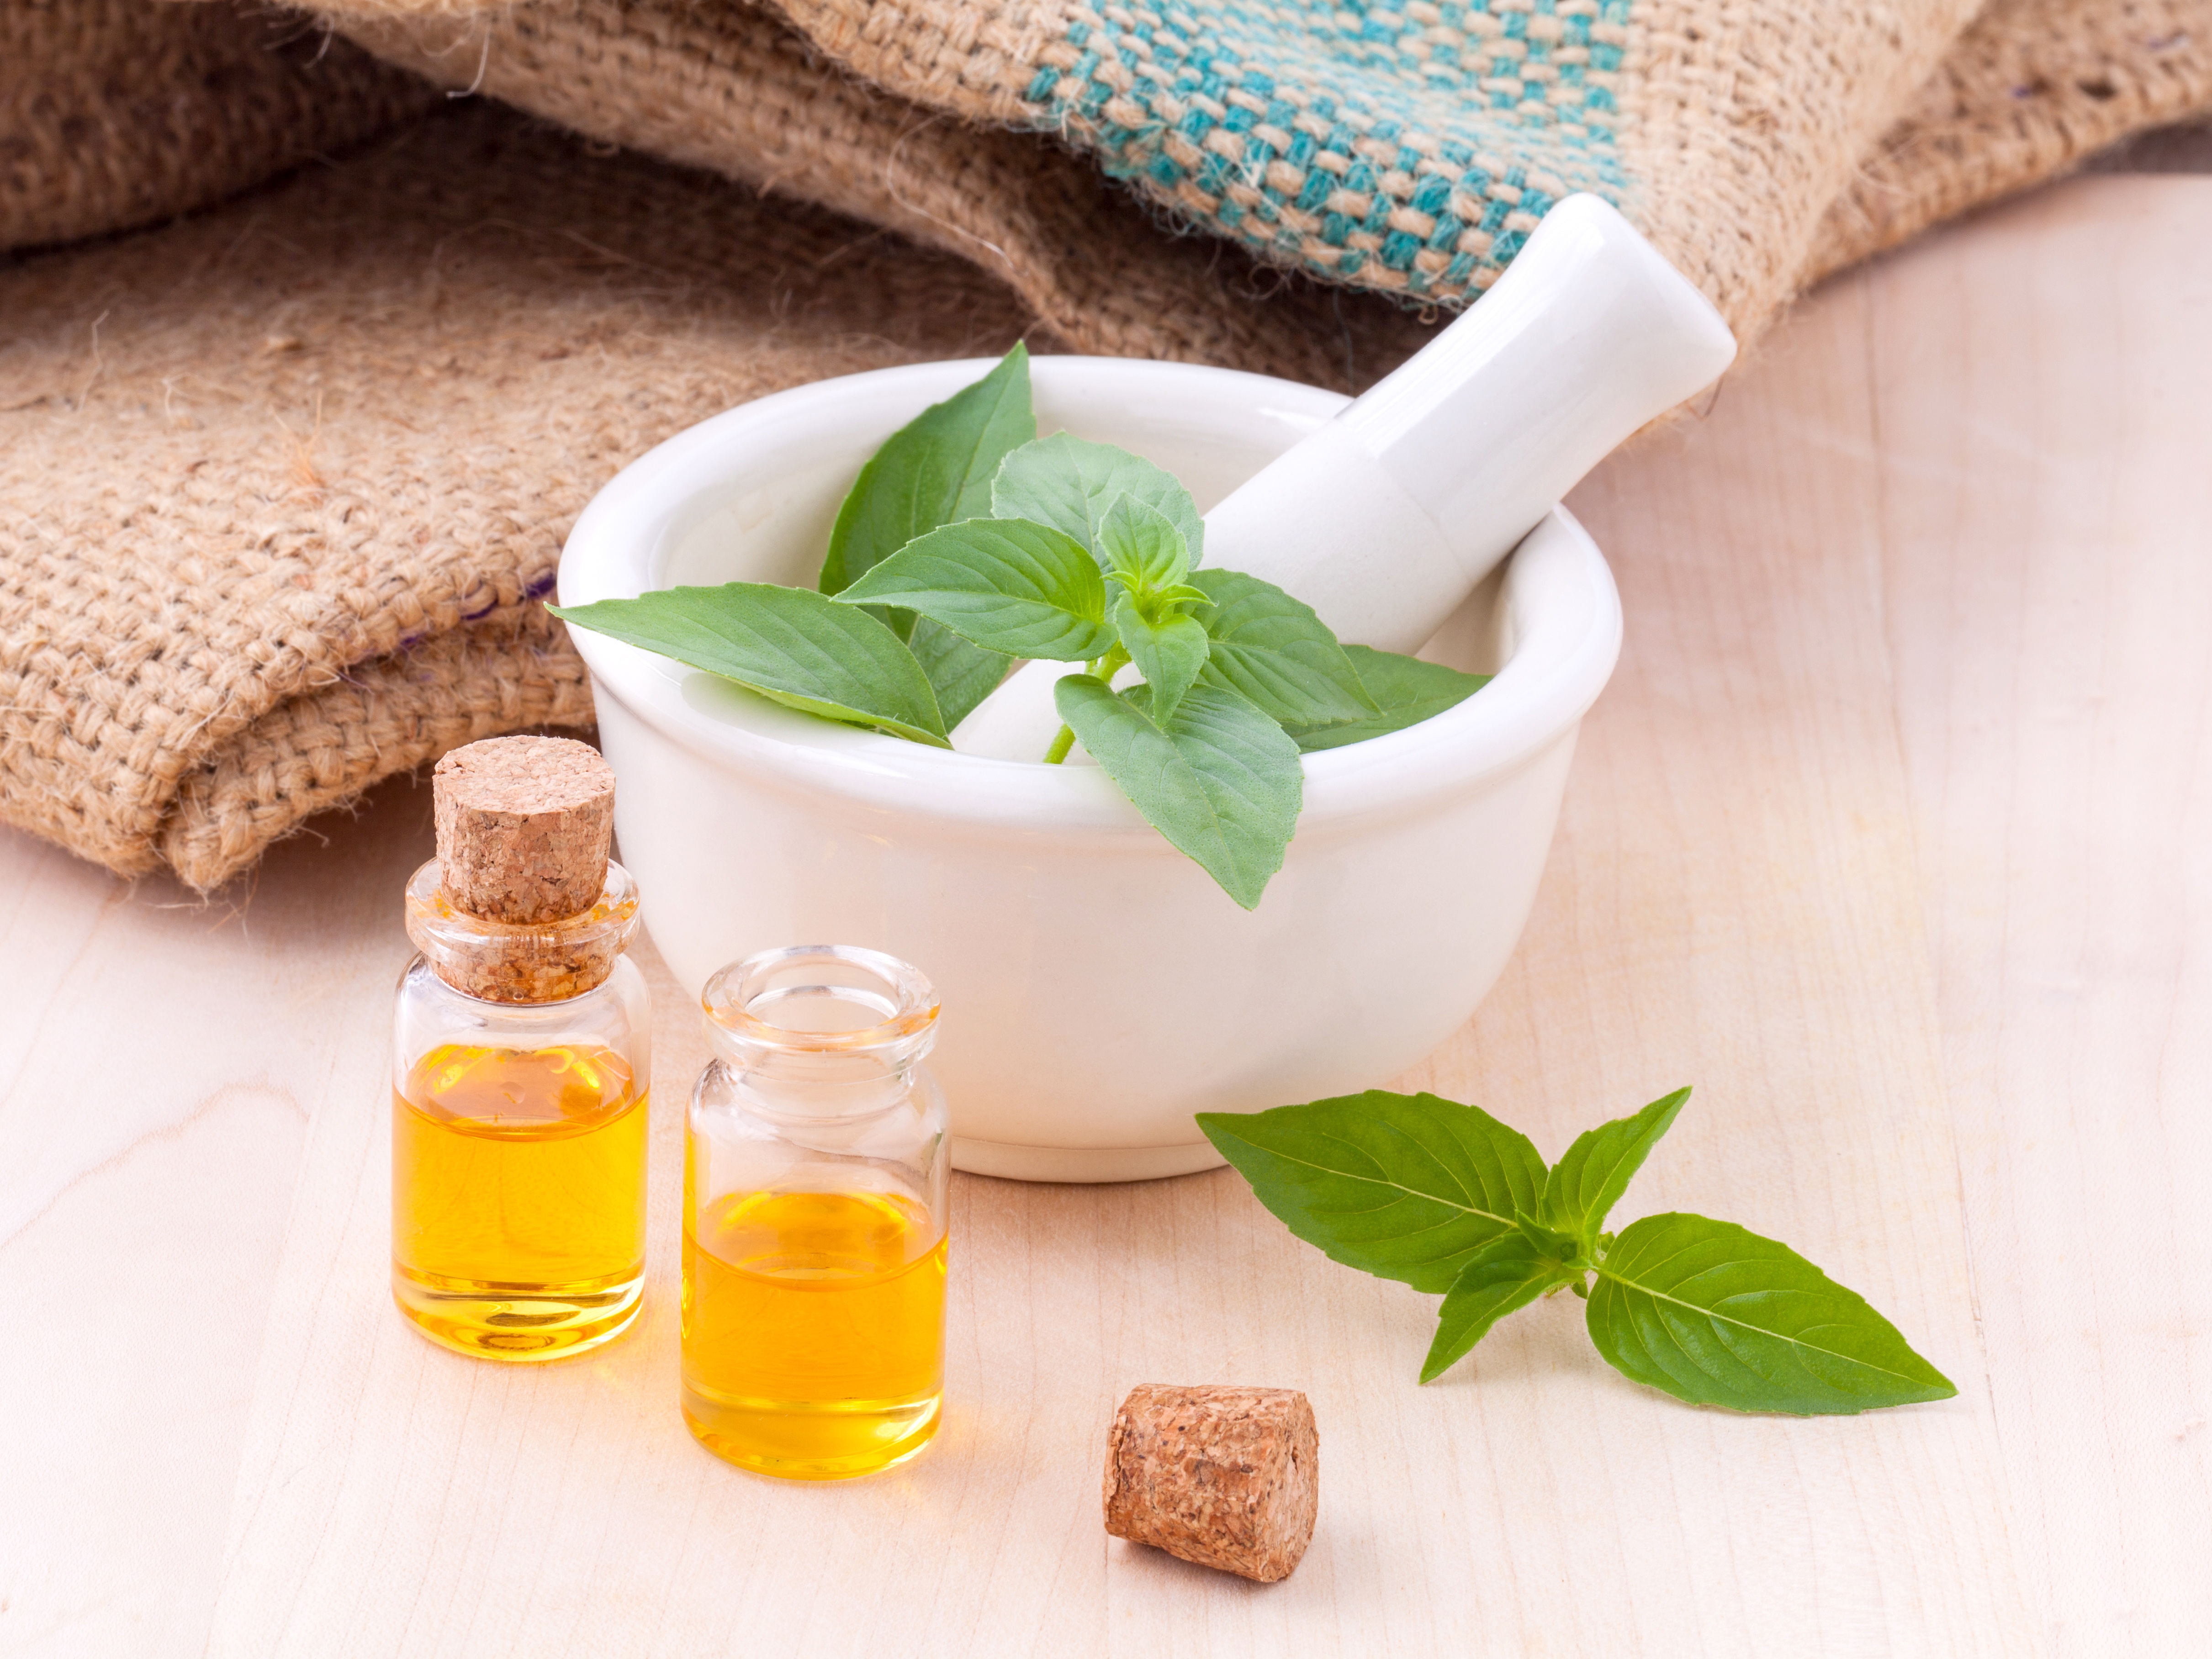
nature, plant, board, wood, bunch, leaf, glass, aroma, food, green, spice, cooking, culinary, herb, produce, vegetable, natural, kitchen, care, drink, bottle, garden, medicine, lifestyle, healthy, cuisine, sauce, lemon, basil, freshness, eating, relaxation, spa, wooden, mortar, hairy, skin, raw, massage, oil, perfume, organic, fragrance, aromatic, therapy, aromatherapy, treatment, wellness, flavor, herbal, essential, flowering plant, land plant